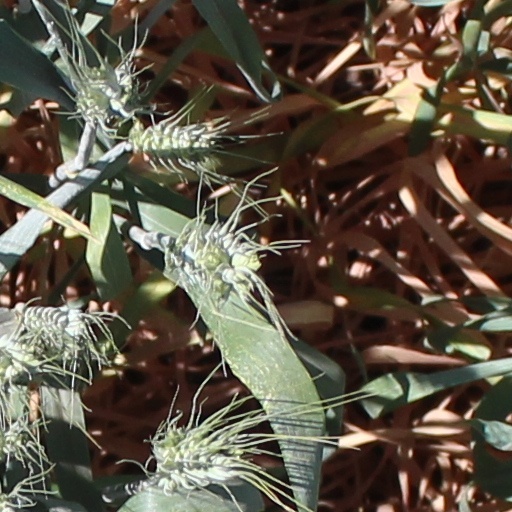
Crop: wheat